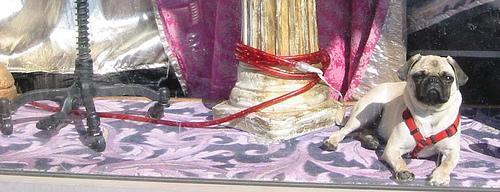
pug